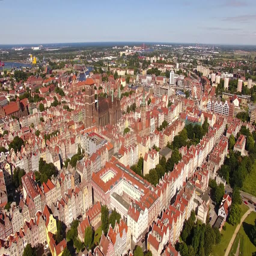
aerial view of the old town